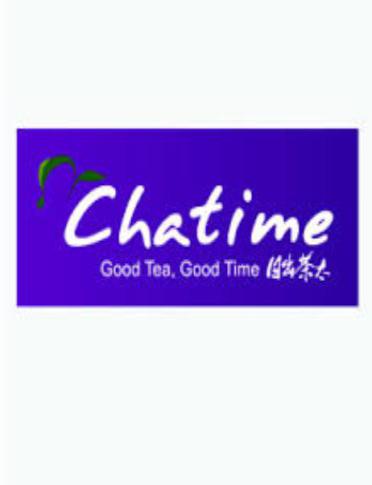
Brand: chatime
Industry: Food